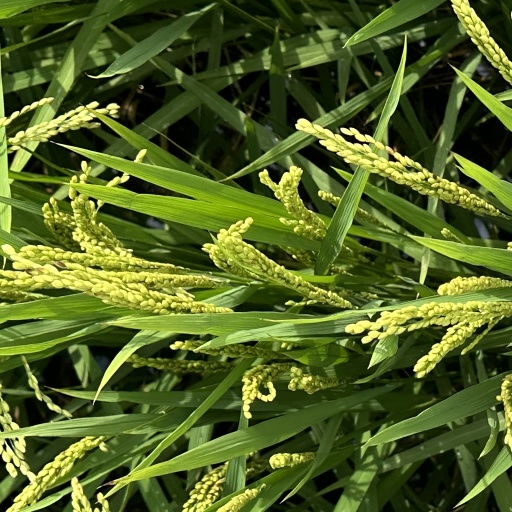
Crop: rice